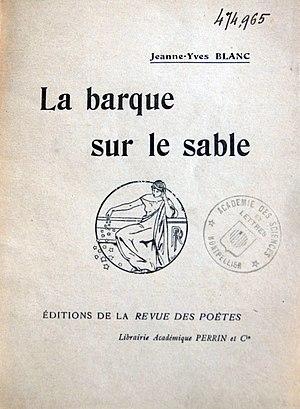
Couverture du recueil de poèmes ""La barque sur le sable"" par Jeanne-Yves Blanc"
Jeanne Burgues-Brun, née le 10 février 1886 à Cognac et morte le 14 octobre 1970 à Paris, est une poétesse et romancière française connue sous les pseudonymes d'Yves Blanc ou de Jeanne-Yves Blanc.